Unmanned aerial vehicle

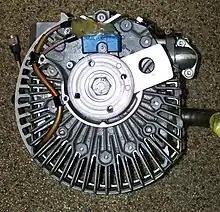
UEL UAV-741 Wankel engine for UAV operations, used on AAI RQ-7 Shadow

UAV computing capability followed the advances of computing technology, beginning with analog controls and evolving into microcontrollers, then system-on-a-chip (SOC) and single-board computers (SBC).